Krivine machine

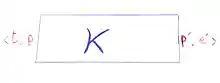
A picture view of a Krivine machine

In theoretical computer science, the Krivine machine is an "abstract machine". As an abstract machine, it shares features with Turing machines and the SECD machine. The Krivine machine explains how to compute a recursive function. More specifically it aims to define rigorously head normal form reduction of a lambda term using call-by-name reduction. Thanks to its formalism, it tells in details how a kind of reduction works and sets the theoretical foundation of the operational semantics of functional programming languages. On the other hand, Krivine machine implements call-by-name because it evaluates the body of a β-redex before it applies the body to its parameter. In other words, in an expression ("λ" "x". "t") "u" it evaluates first "λ" "x". "t" before applying it to "u". In functional programming, this would mean that in order to evaluate a function applied to a parameter, it evaluates first the function before applying it to the parameter.